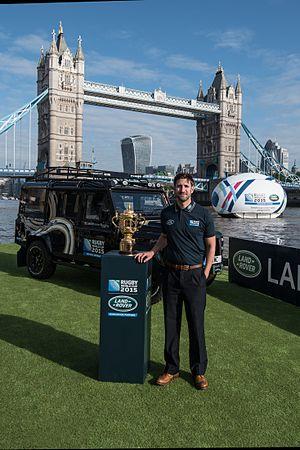
La Coupe du monde de rugby à XV 2015 a lieu en Angleterre et au pays de Galles du 18 septembre au 31 octobre 2015. Il s'agit de la huitième édition de cette compétition disputée tous les quatre ans depuis 1987. L'annonce du pays organisateur a lieu le 29 juillet 2009. Les rencontres sont disputées en Angleterre, à l'exception de certains matchs accueilliis au Millennium Stadium de Cardiff au pays de Galles. La Nouvelle-Zélande remporte la compétition en dominant l'Australie en finale.